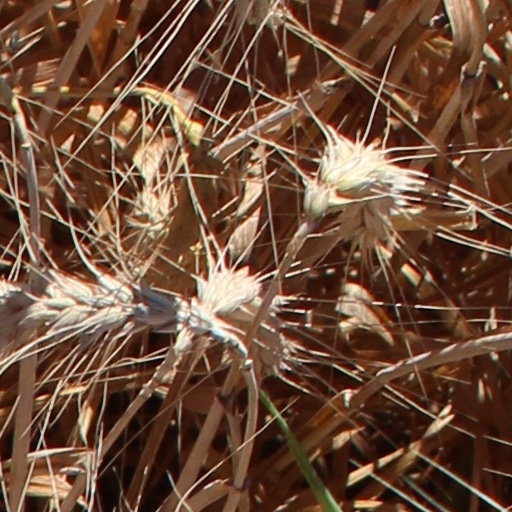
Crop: wheat